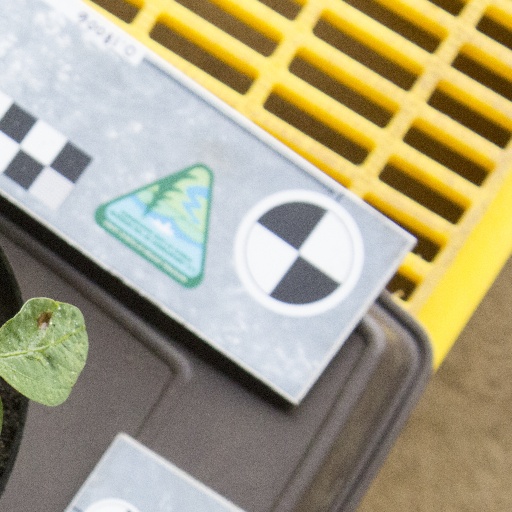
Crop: soybean